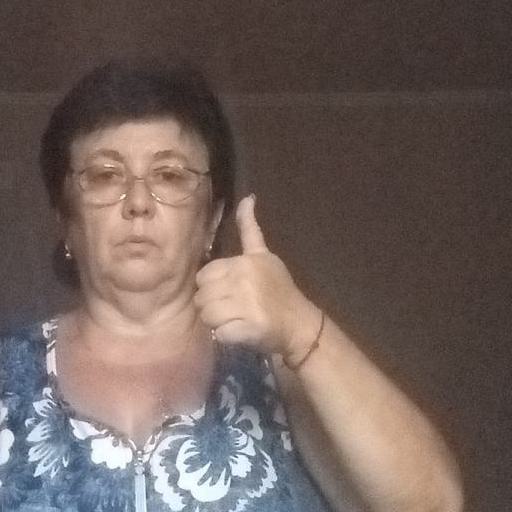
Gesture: like